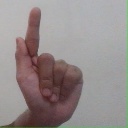
अक्षर: ळ